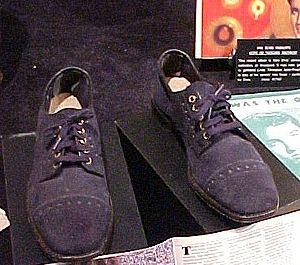
Le suède ou daim est un type de cuir avec une finition plus douce.